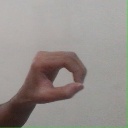
अक्षर: औ